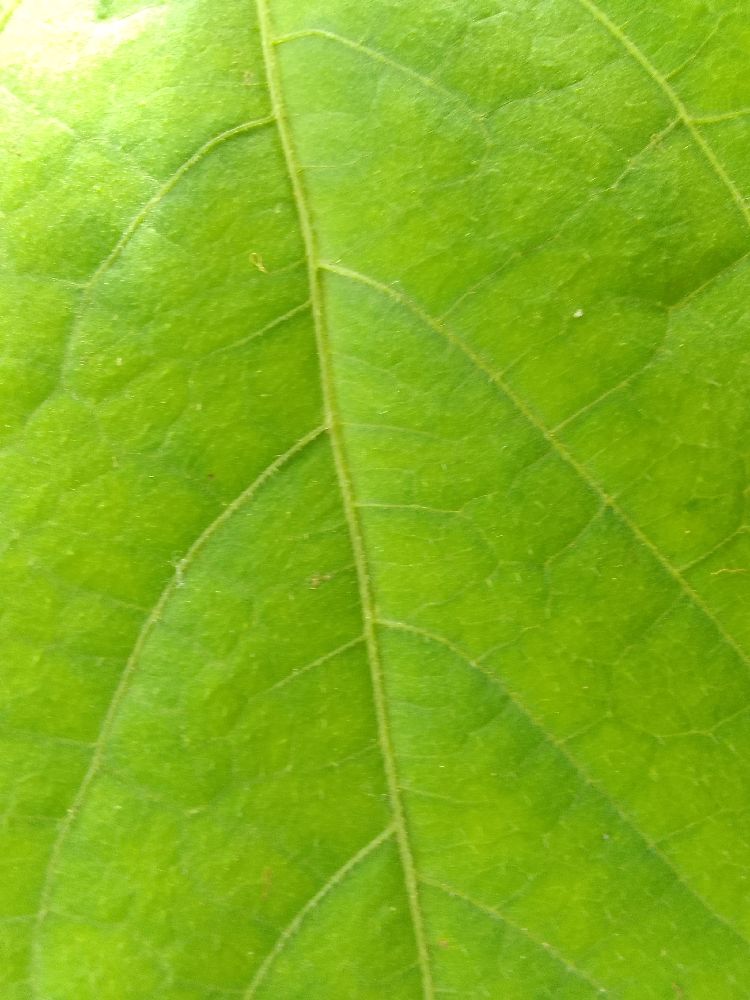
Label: healthy